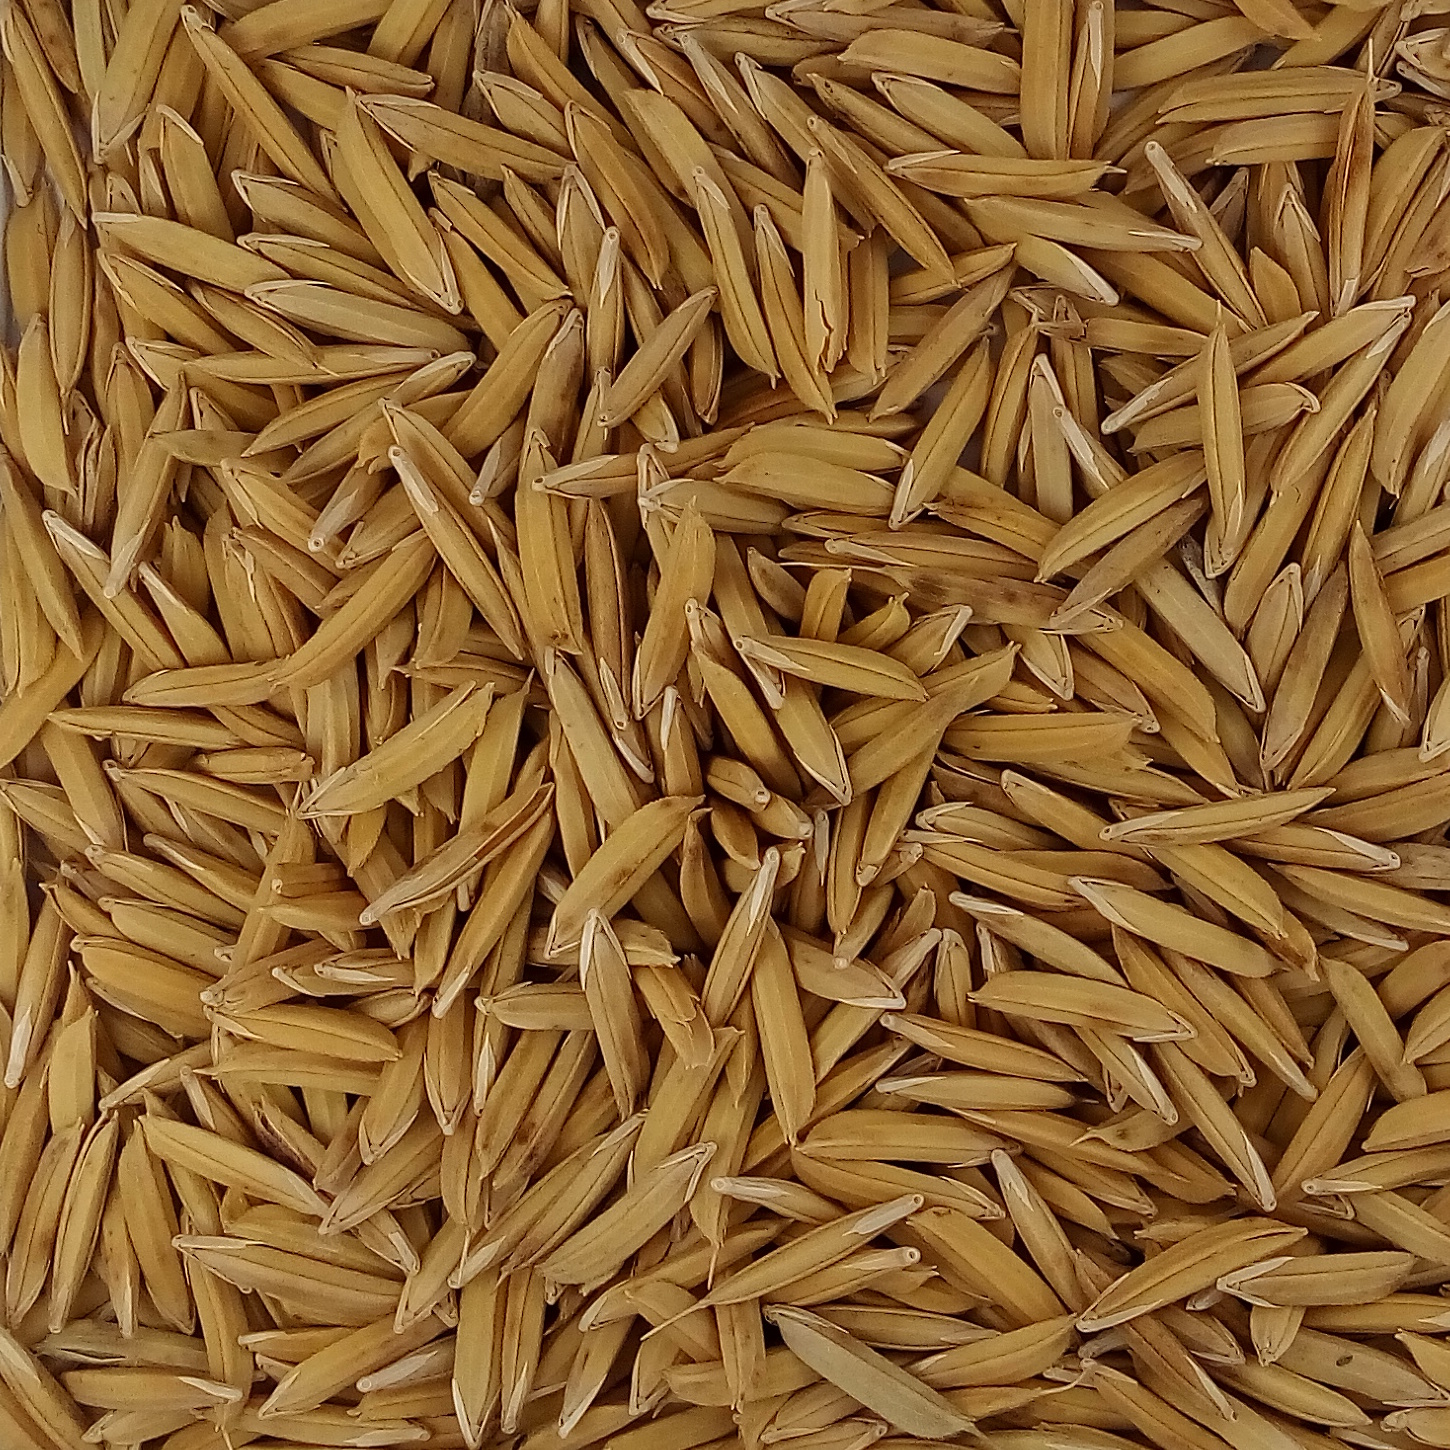
Rice seed variety: 1121